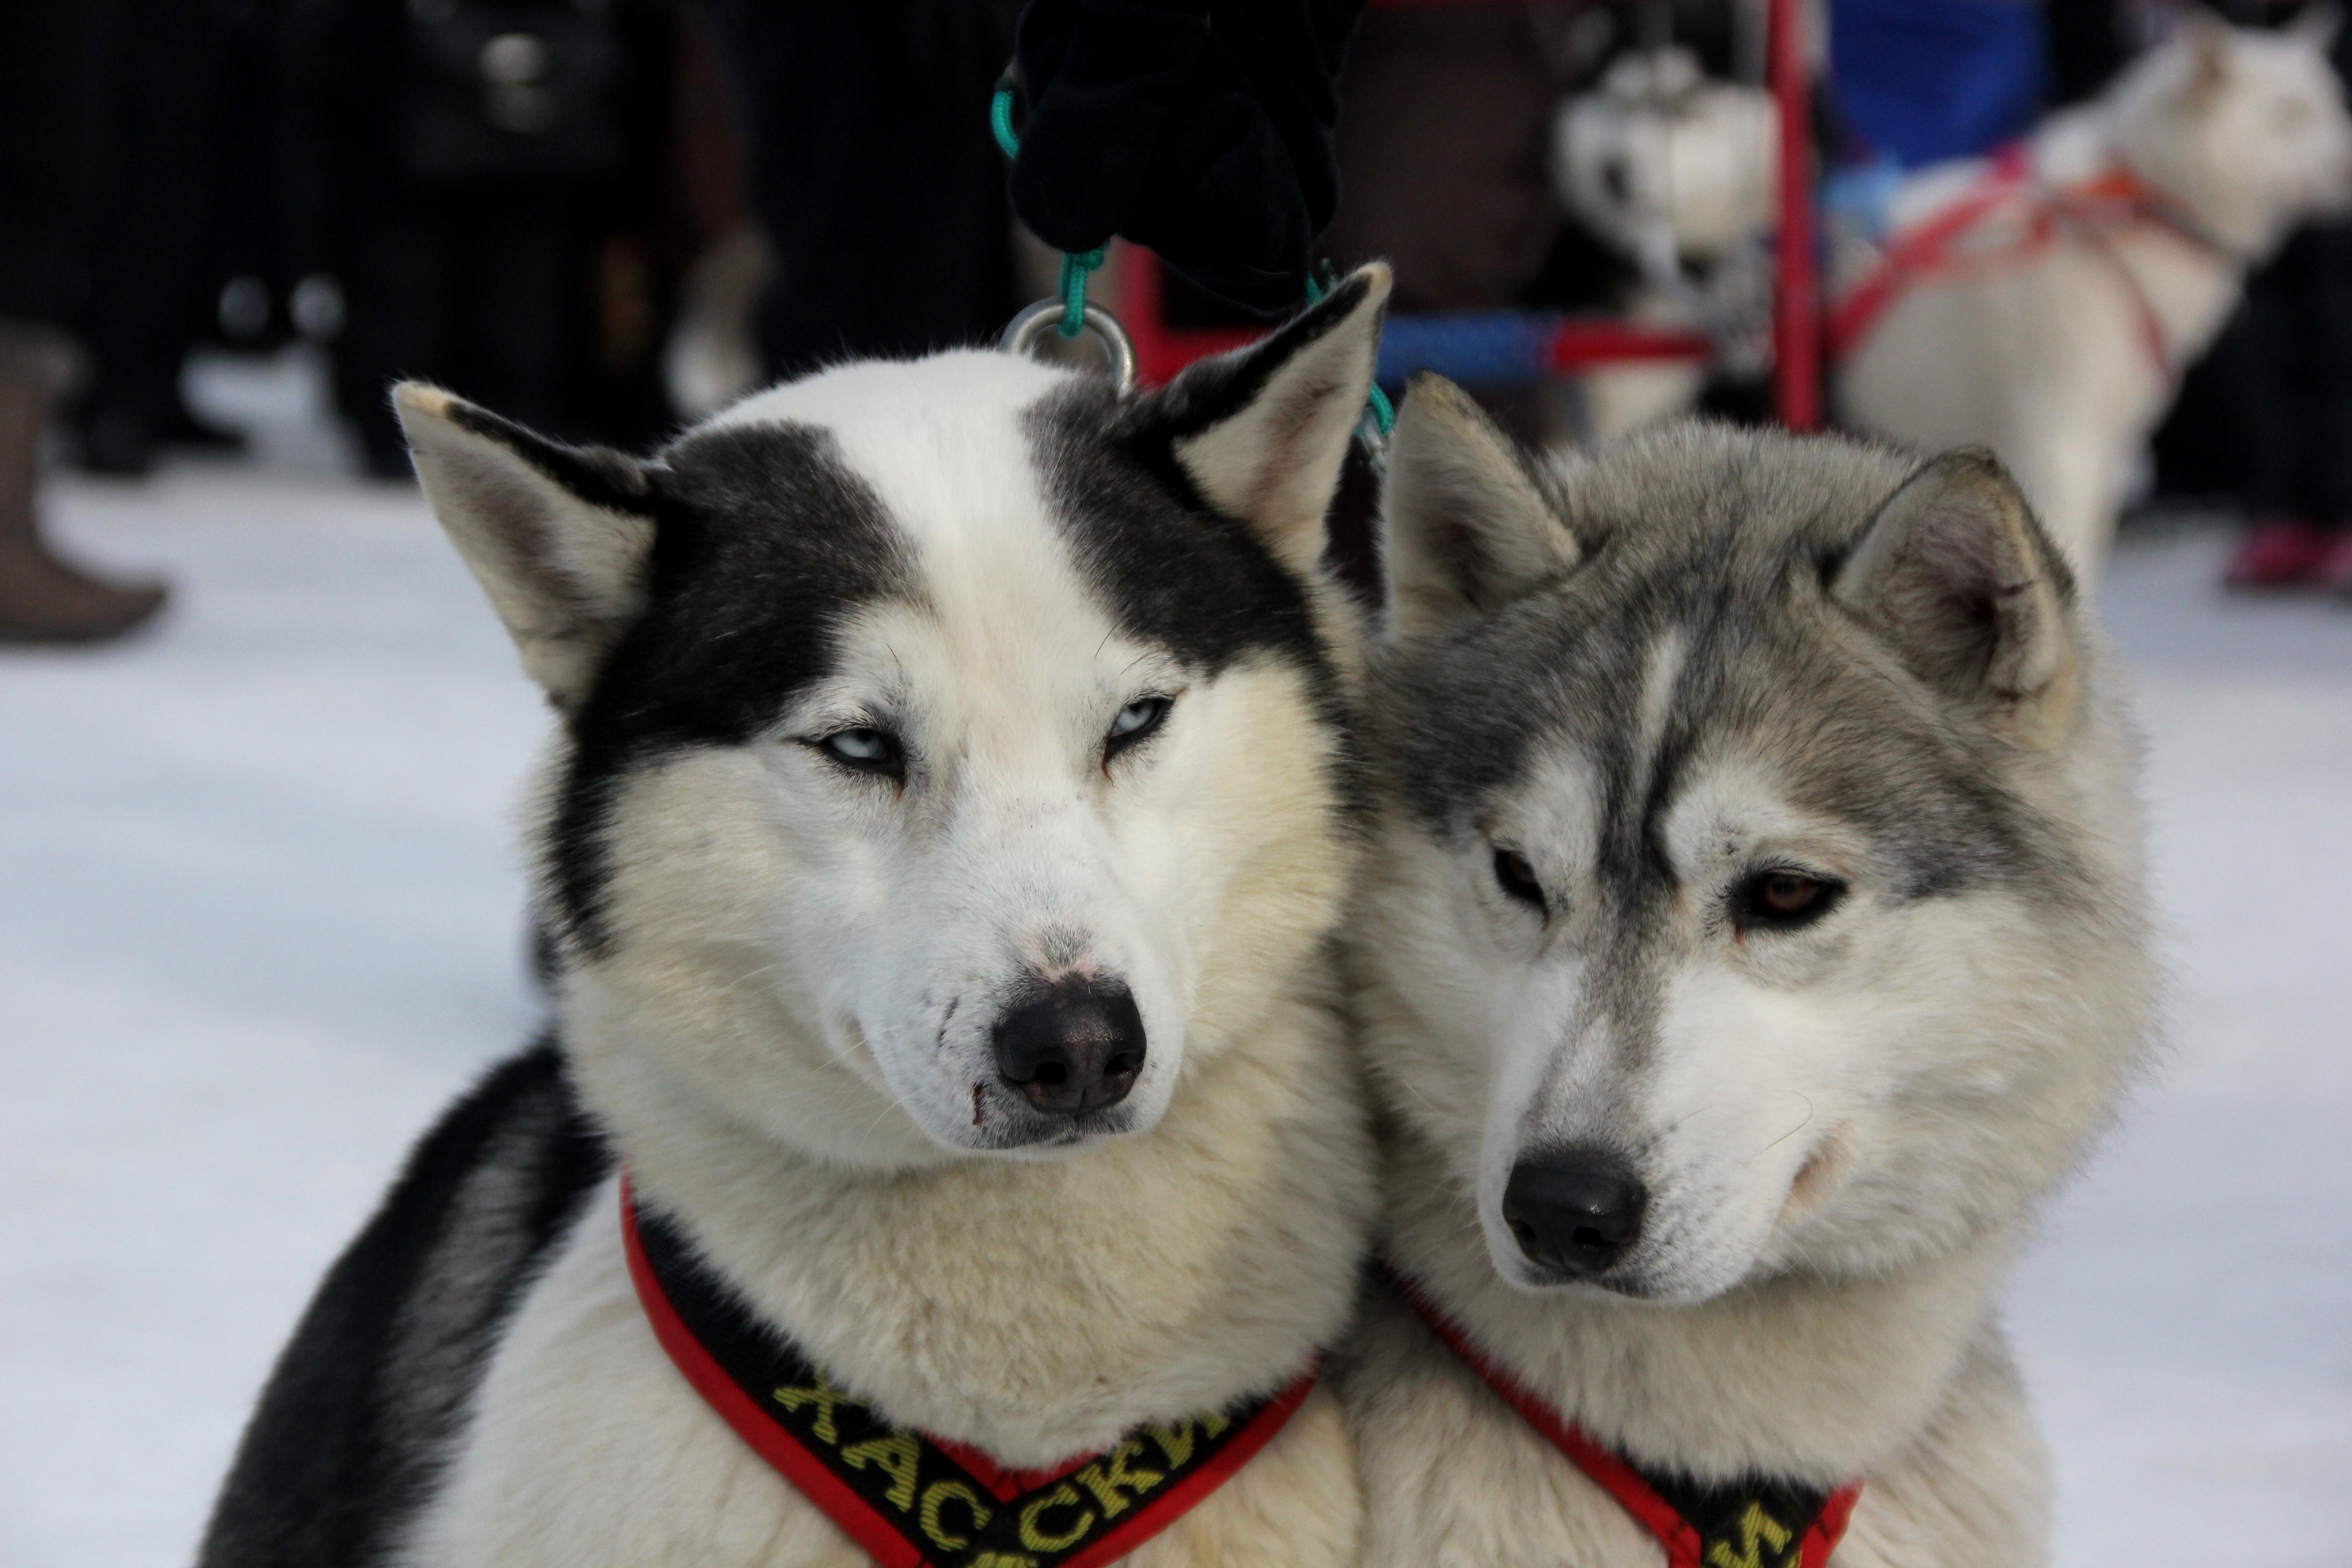
dog, animal, mammal, husky, pets, vertebrate, dog breed, sled dog, siberian husky, alaskan malamute, shikoku, dog like mammal, saarloos wolfdog, wolfdog, dog breed group, greenland dog, east siberian laika, west siberian laika, j mthund, tamaskan dog, northern inuit dog, native american indian dog, miniature siberian husky, alaskan klee kai